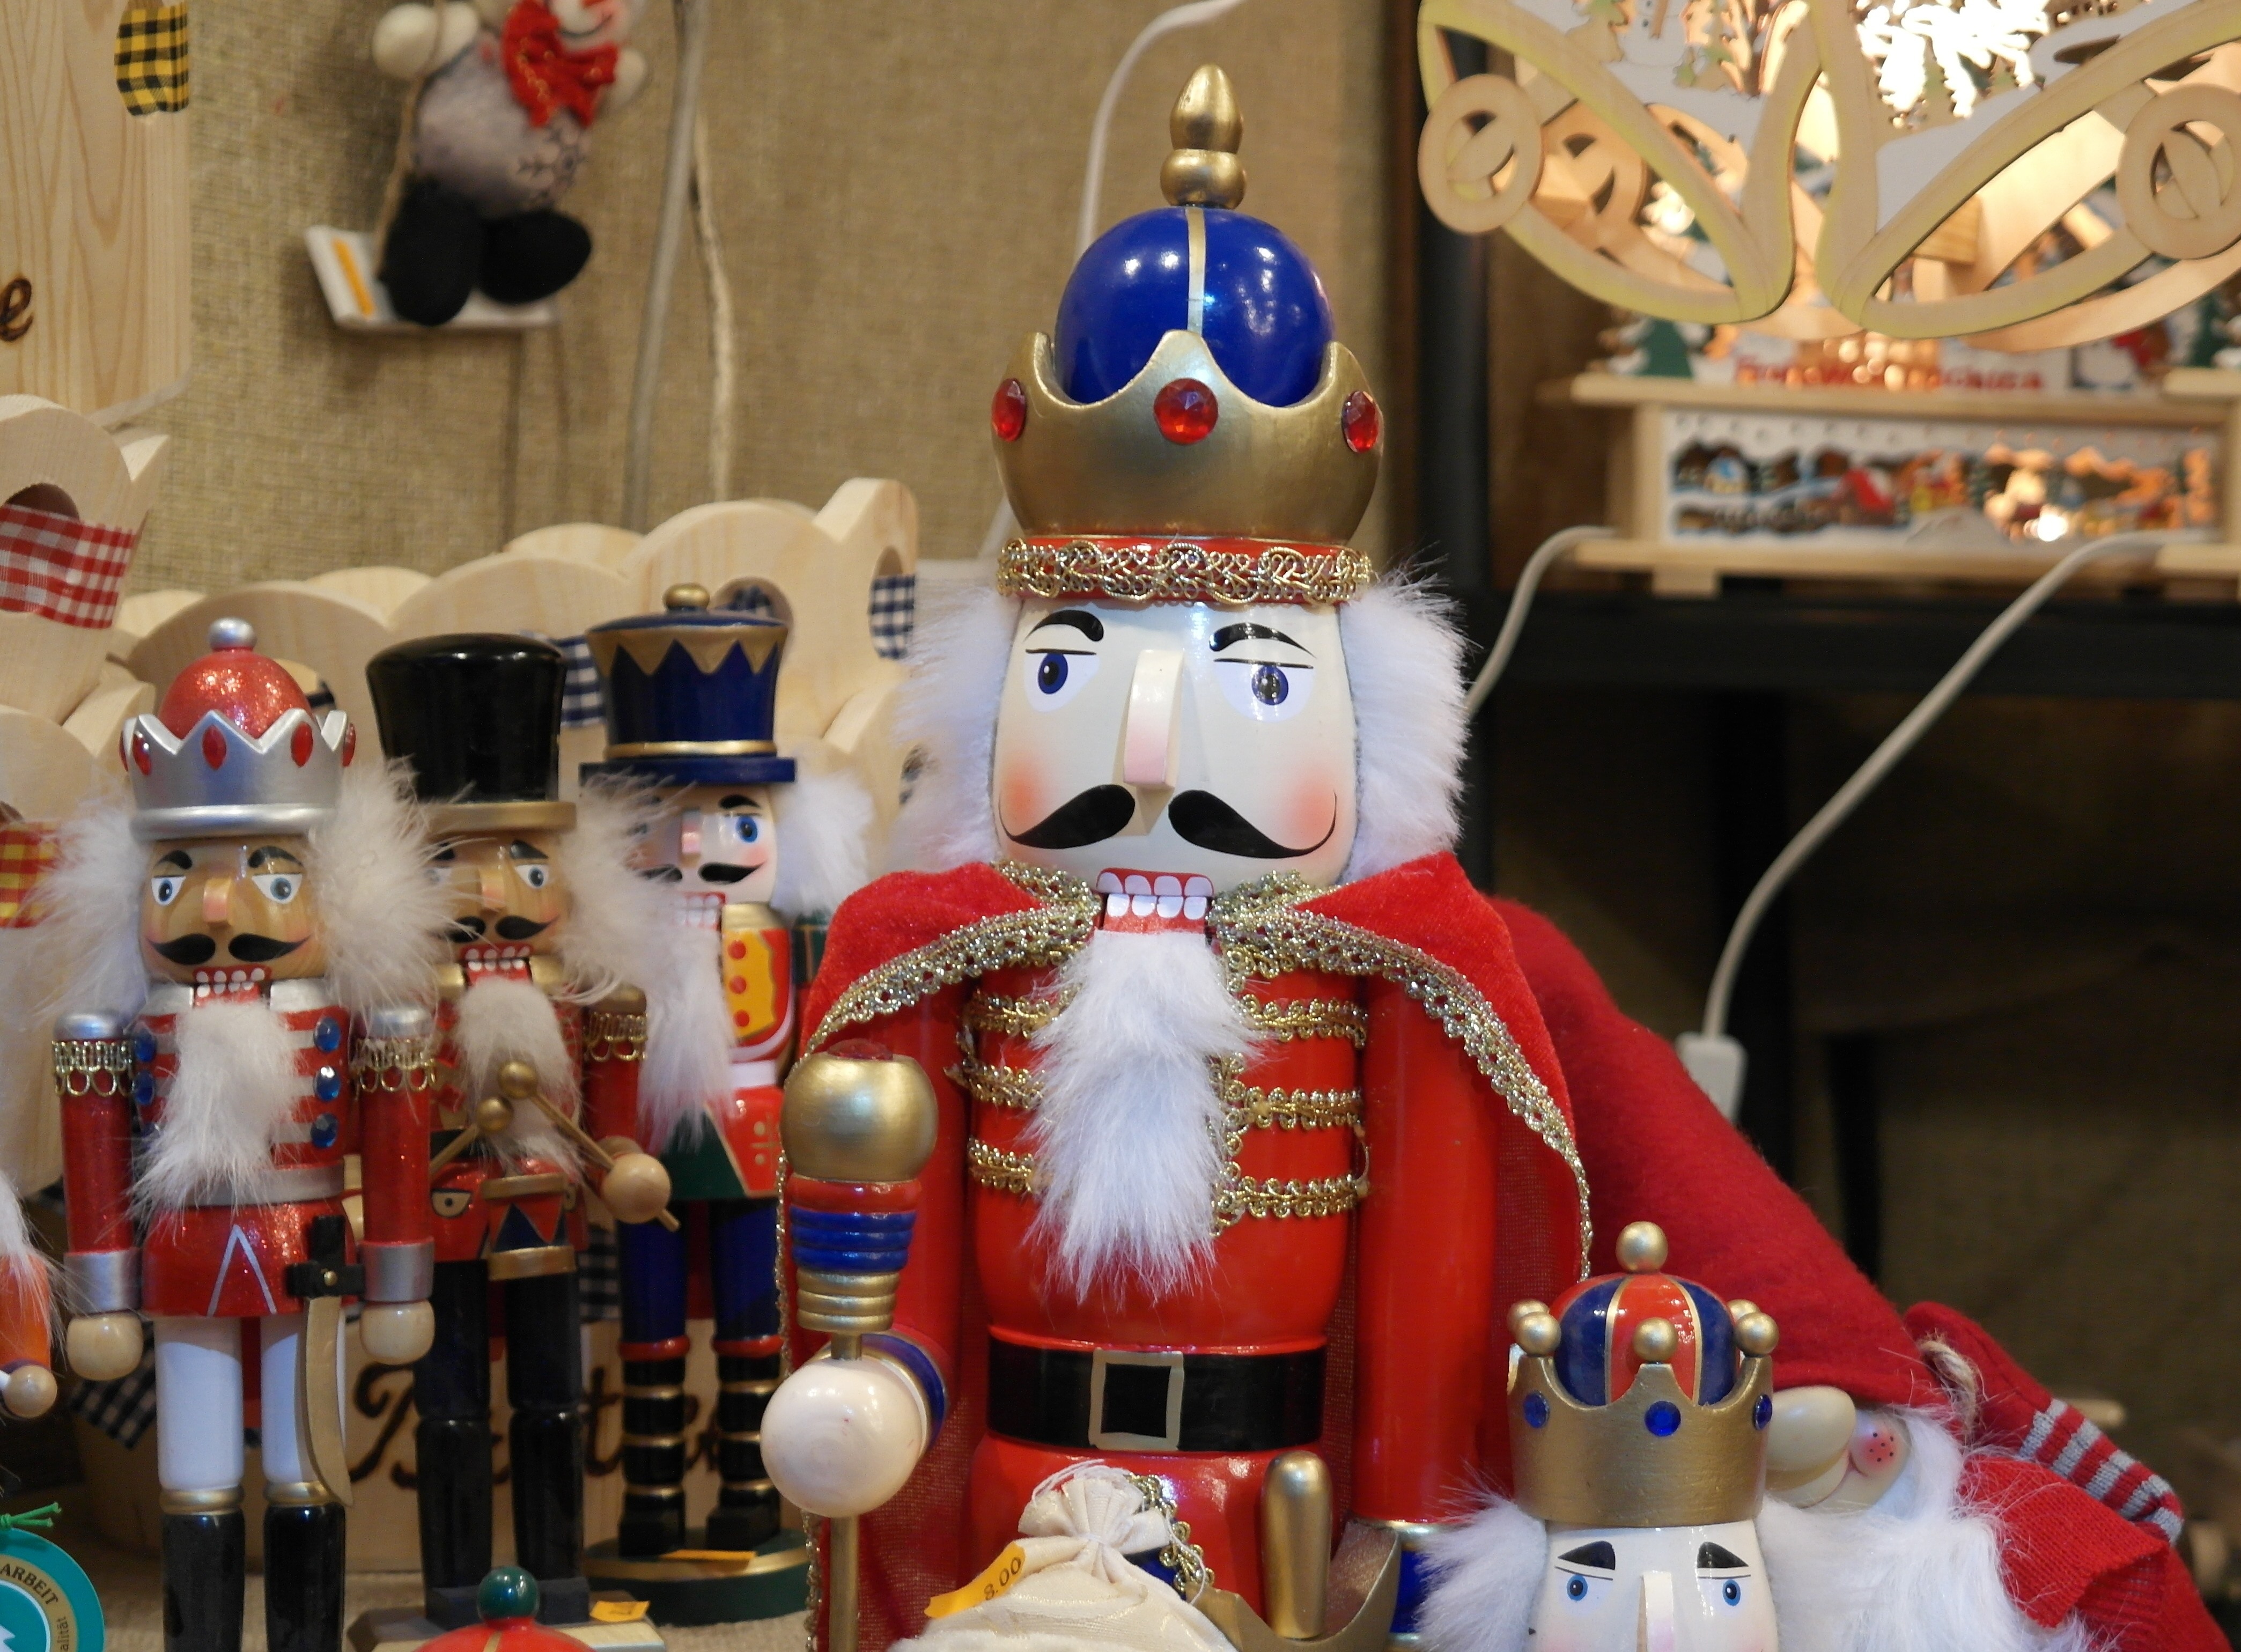
decoration, craft, christmas, toy, advent, christmas decoration, gifts, santa claus, christmas eve, nutcracker, advent christmas decorations